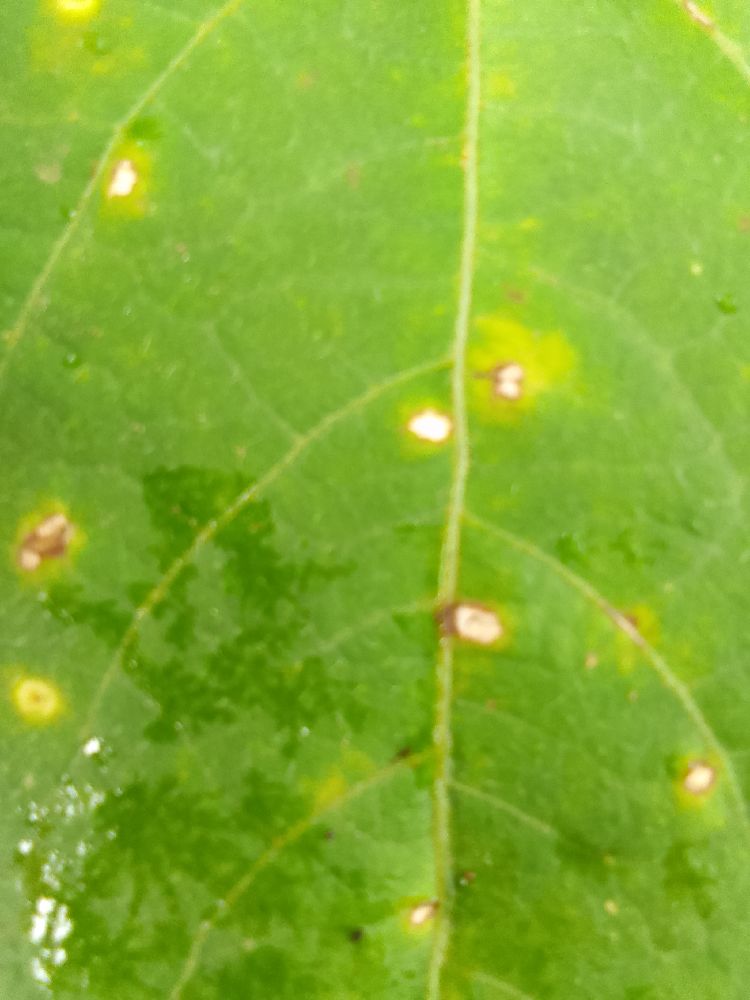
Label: rust